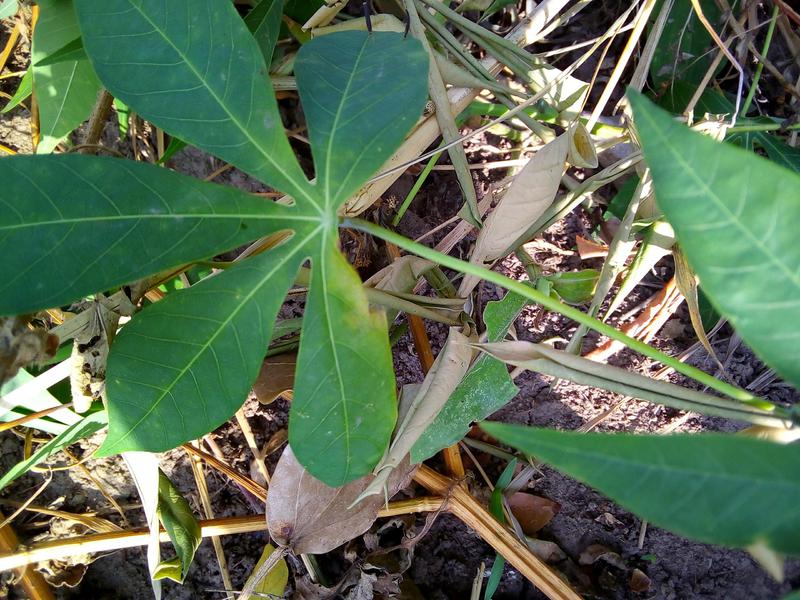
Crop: cassava
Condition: bacterial_blight